Sinjar

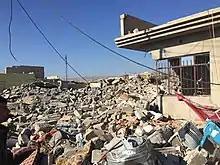
Sinjar after the reconquest of the so-called "Islamic State", December 2015

In the course of their second Northern Iraq offensive in August 2014, the Islamic State of Iraq and the Levant (ISIL) took over large areas of Nineveh province. Following the withdrawal of the Kurdish Peshmerga they captured the city of Sinjar on 3 August. During the following days, IS militants perpetrated the Sinjar massacre, killing 2,000 Yazidi men and taking Yazidi women into slavery, leading to a mass exodus of Yazidi residents. According to a United Nations report, 5,000 Yazidi civilians were killed during ISIL's August offensive. It is also known as the genocide of Yazidis by ISIL. The genocide was enabled partly as a result of the Peshmerga flight from the ISIL offensive, which left the Yazidis defenseless.